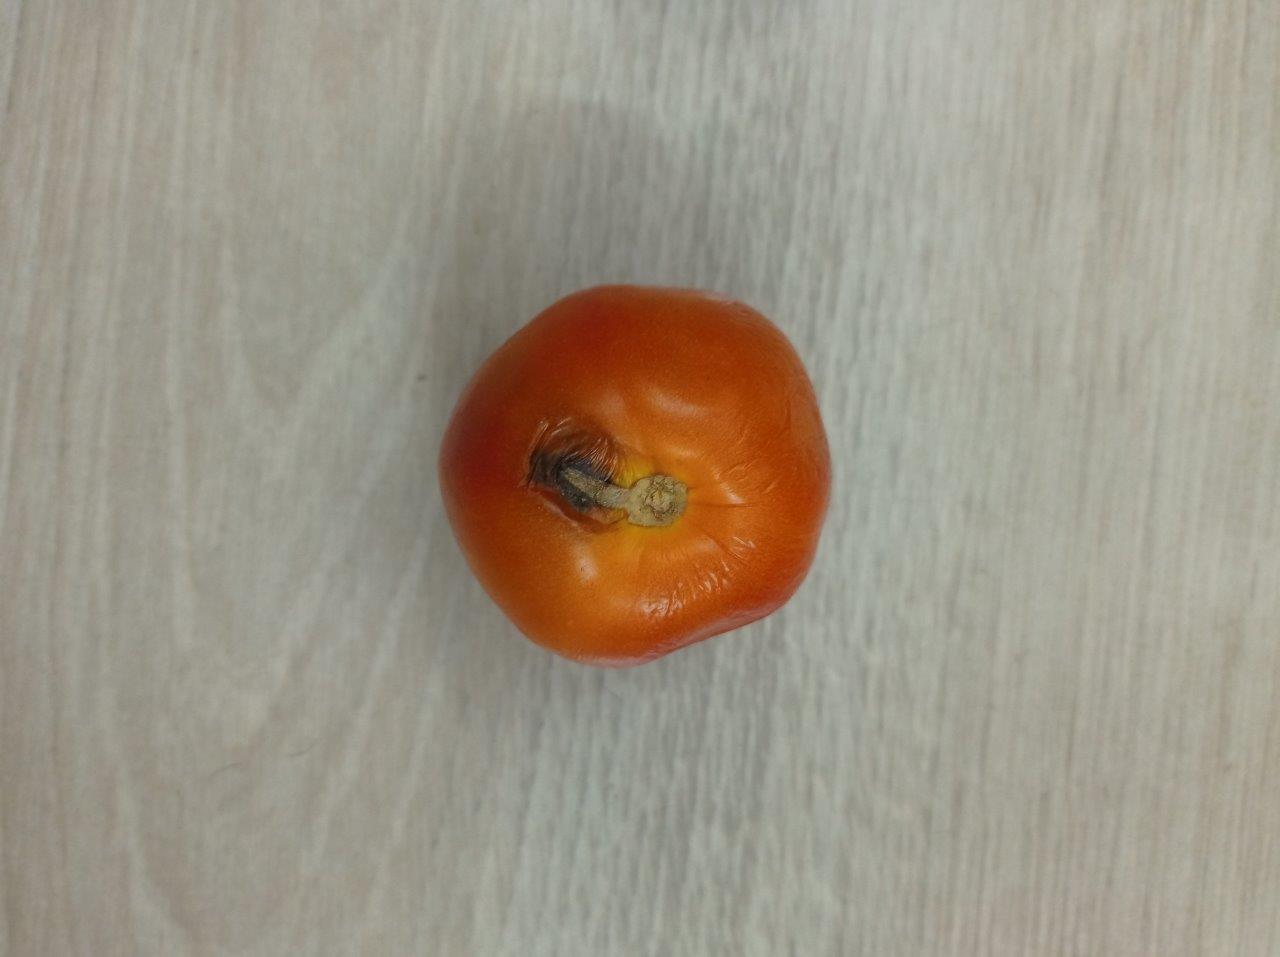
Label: Rotten